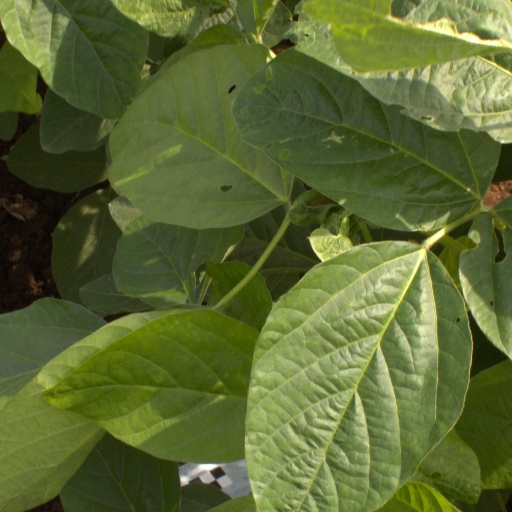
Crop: soybean